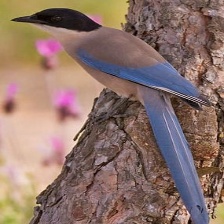
Species: IBERIAN MAGPIE
Scientific name: CYANOPICA COOKI
ImageNet parent category: magpie